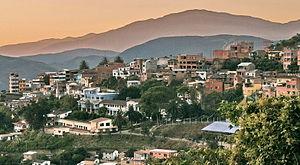
Coroico est une petite ville de la province de Nor Yungas, dans le département de La Paz, en Bolivie. Elle est située à 57 km au nord-est de La Paz, à 1 525 m d'altitude, dans un cadre de montagnes et de forêts. Sa population s'élevait à 2 197 habitants au recensement de 2001.